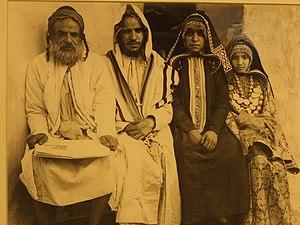
Les Juifs yéménites sont des Juifs qui vivaient, ou dont les ancêtres récents vivaient au Yémen, dans la pointe sud de la péninsule Arabique. Ils forment un groupe majeur des Juifs arabes et plus largement des Juifs orientaux dits Mizrahim.
La dénomination de Juifs Mizrahim ou Mizra’him, également appelés Edot HaMizra’h, englobe des communautés juives très diverses du Moyen-Orient, du Caucase d'Asie centrale et de l'Inde, recouvrant une « mosaïque ethnique » bien plus complexe et hétérogène que celle des Juifs européens.